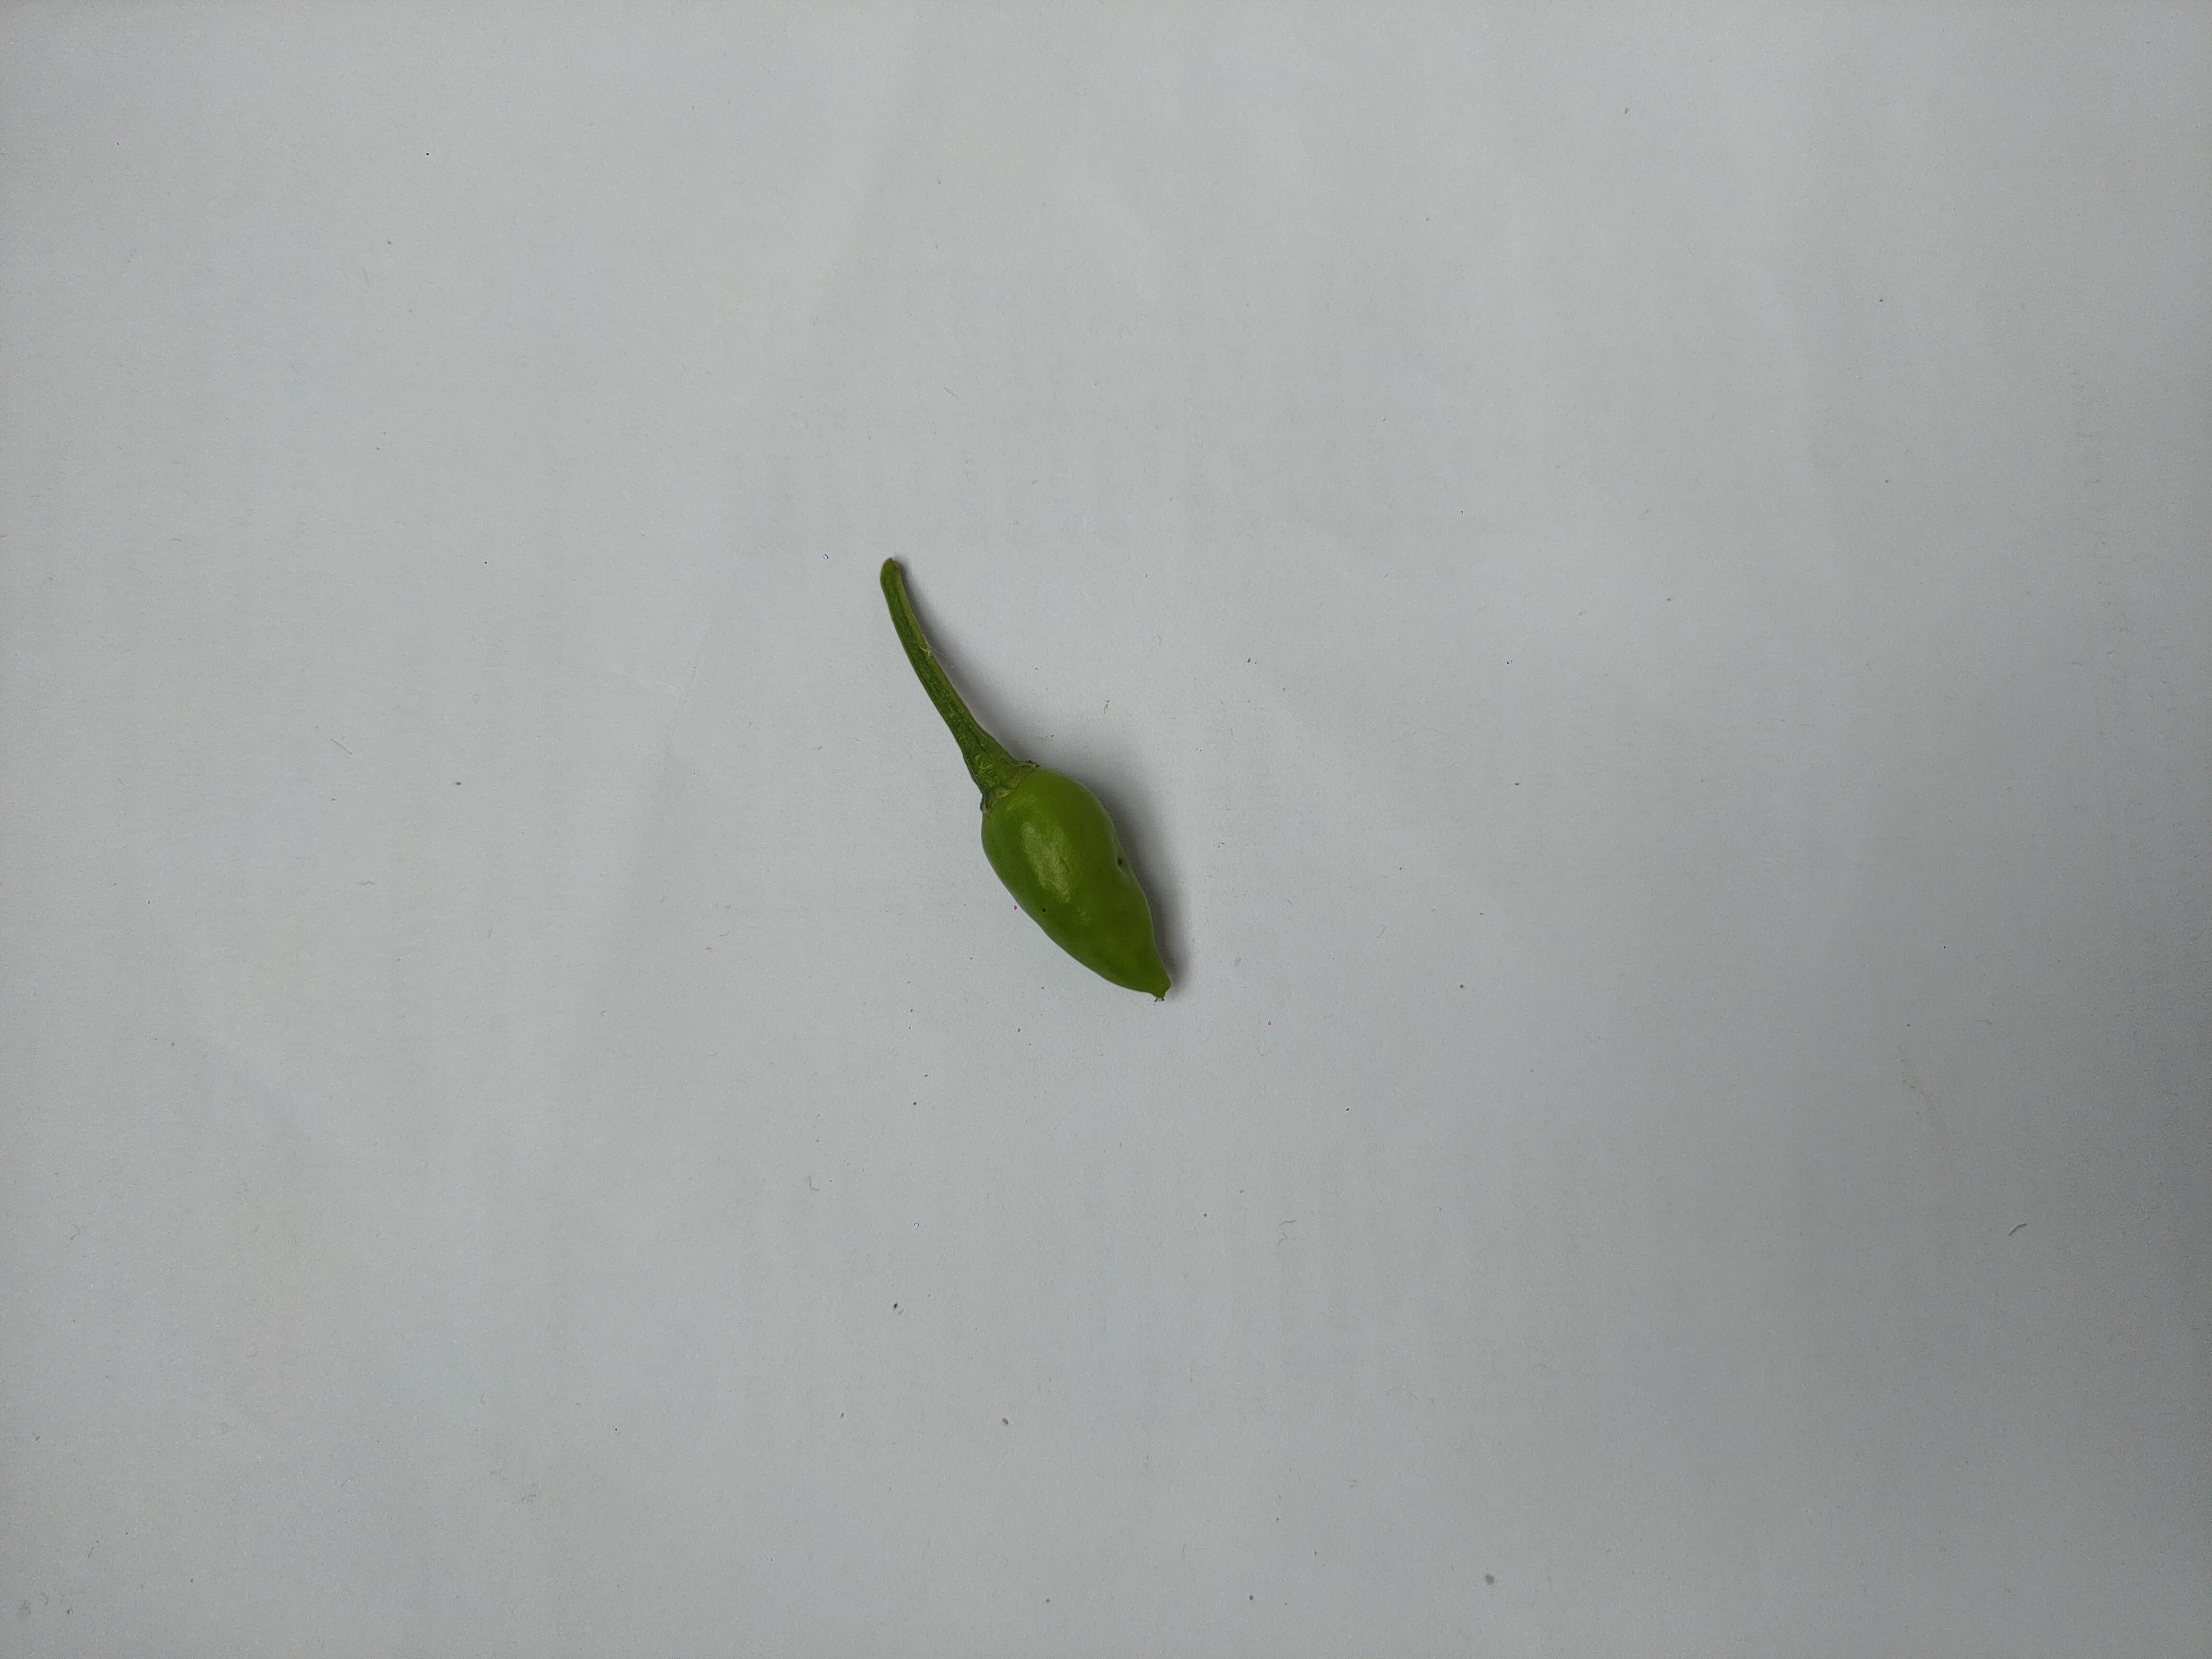
Label: Green Chili